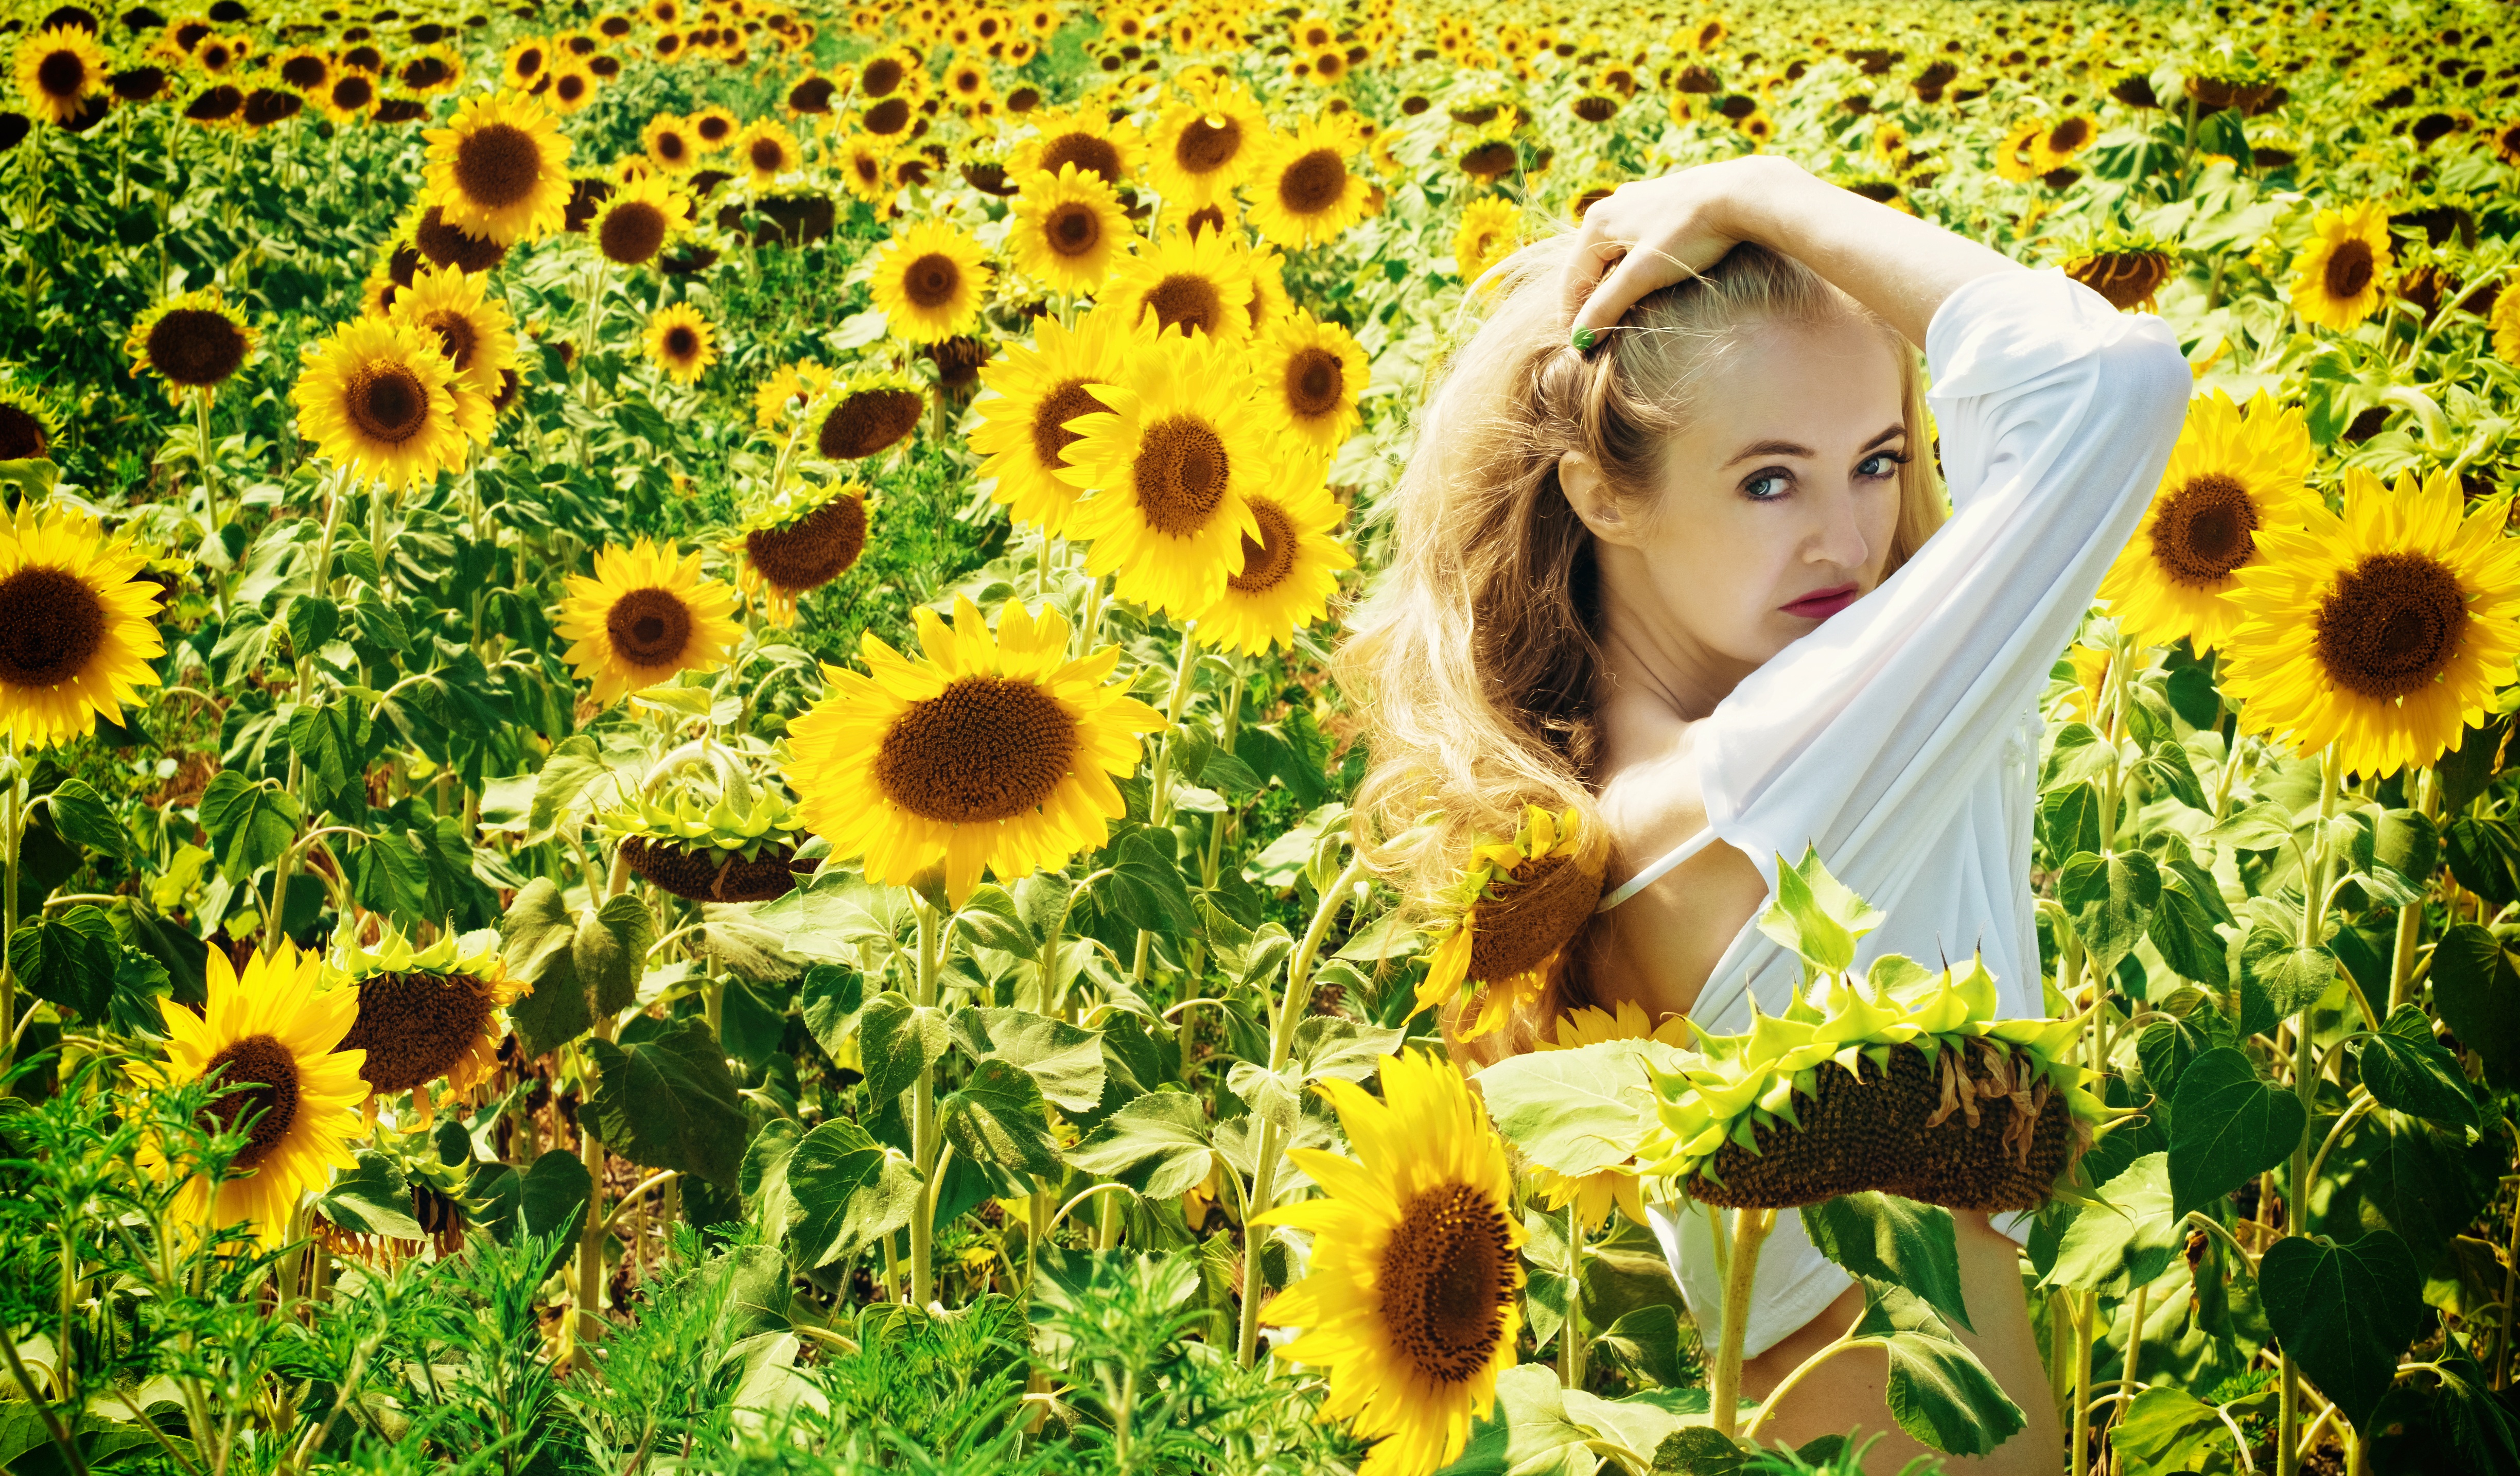
nature, grass, plant, girl, sun, woman, field, meadow, flower, view, summer, portrait, model, botany, yellow, closeup, blonde, flora, sunflower, eyes, sunflowers, sexy, photoshoot, floristry, living nature, greens, flowering plant, daisy family, asterales, girl in the grass, sunflower seed, annual plant, land plant